Urbosa

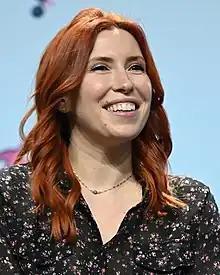
Elizabeth Maxwell is Urbosa's English voice actress.

Urbosa was created for "". She was designed to have a "more feminine, motherly appearance" than other Gerudos, and was also "slightly less muscular" than other Gerudos, "possessing both the strength of a warrior and a mother". Cinematic designer Naoki Mori designed a scene where Urbosa saves Princess Zelda from the Yiga and serves as her "spiritual mother", going on to describe her as kind, relaxed, and sassy. She was also written as wanting to take responsibility for Ganondorf's rise to power in "", which Mori did as part of expanding the "expansive nature" and "rich history" of the series. Lead NPC artist Hirohito Shinoda designed her outfit with the idea of "a person an ordinary Gerudo would look up to". Urbosa's name was the first to be finalized during the development of "Breath of the Wild".